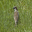
Label: bird